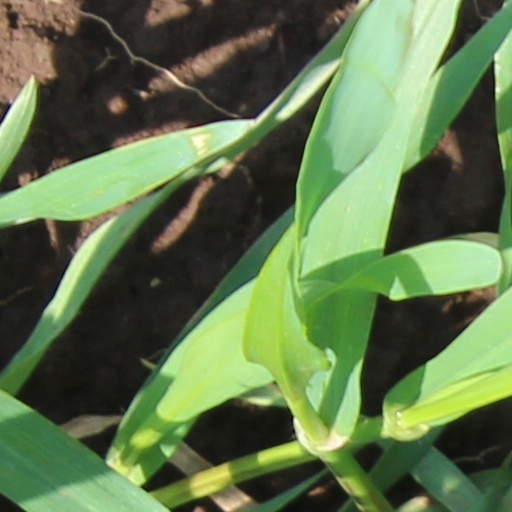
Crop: wheat